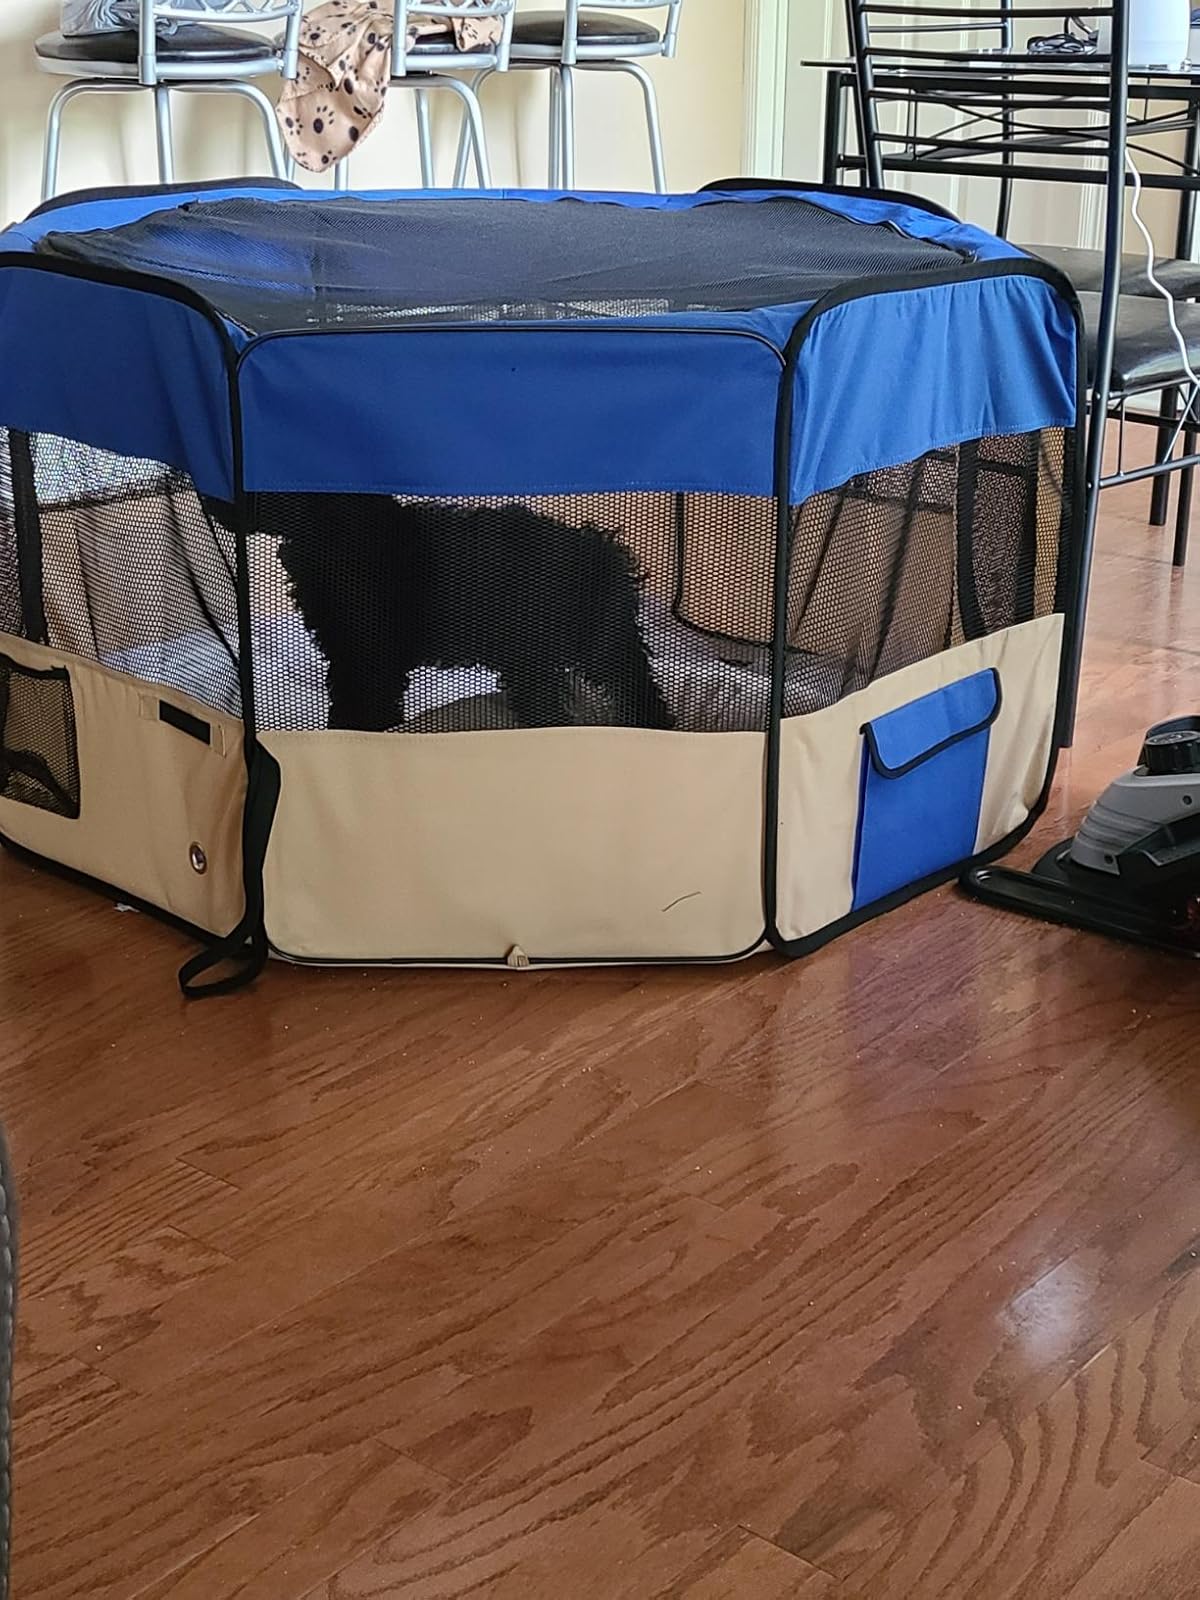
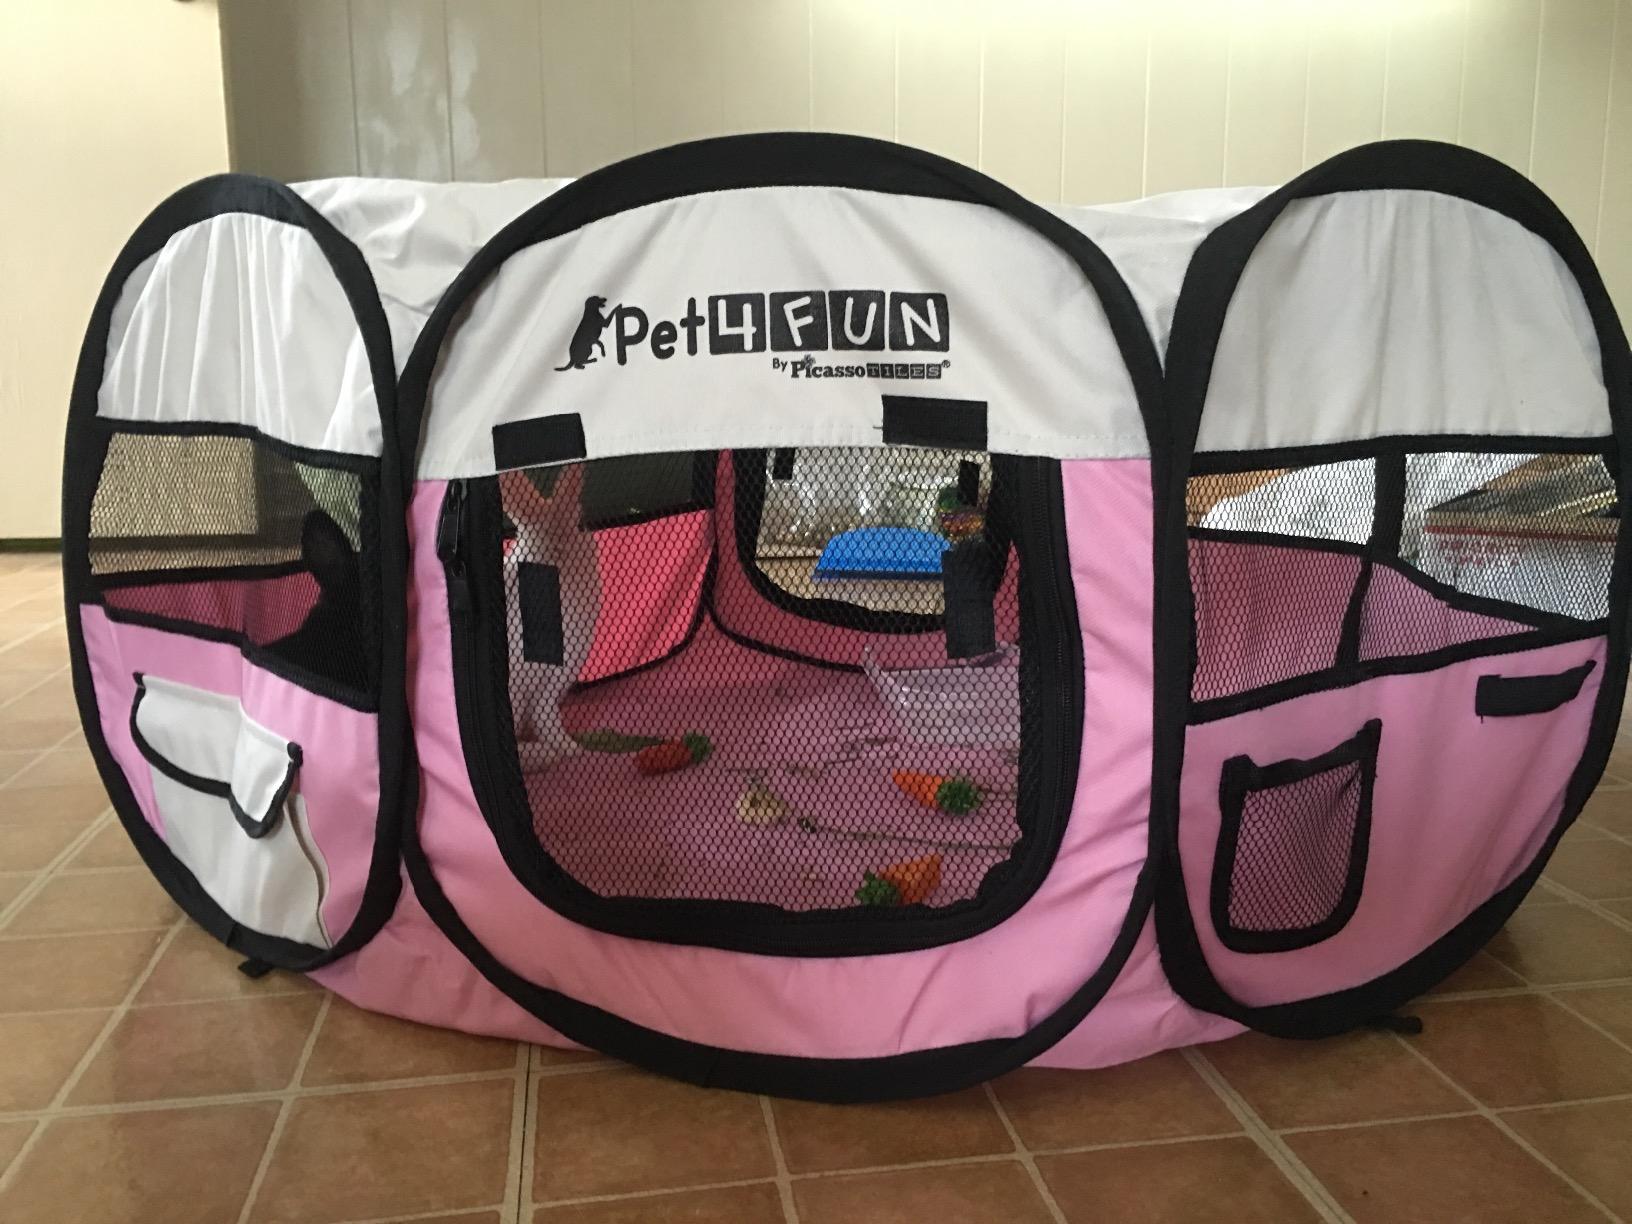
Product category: items_kennel
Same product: no